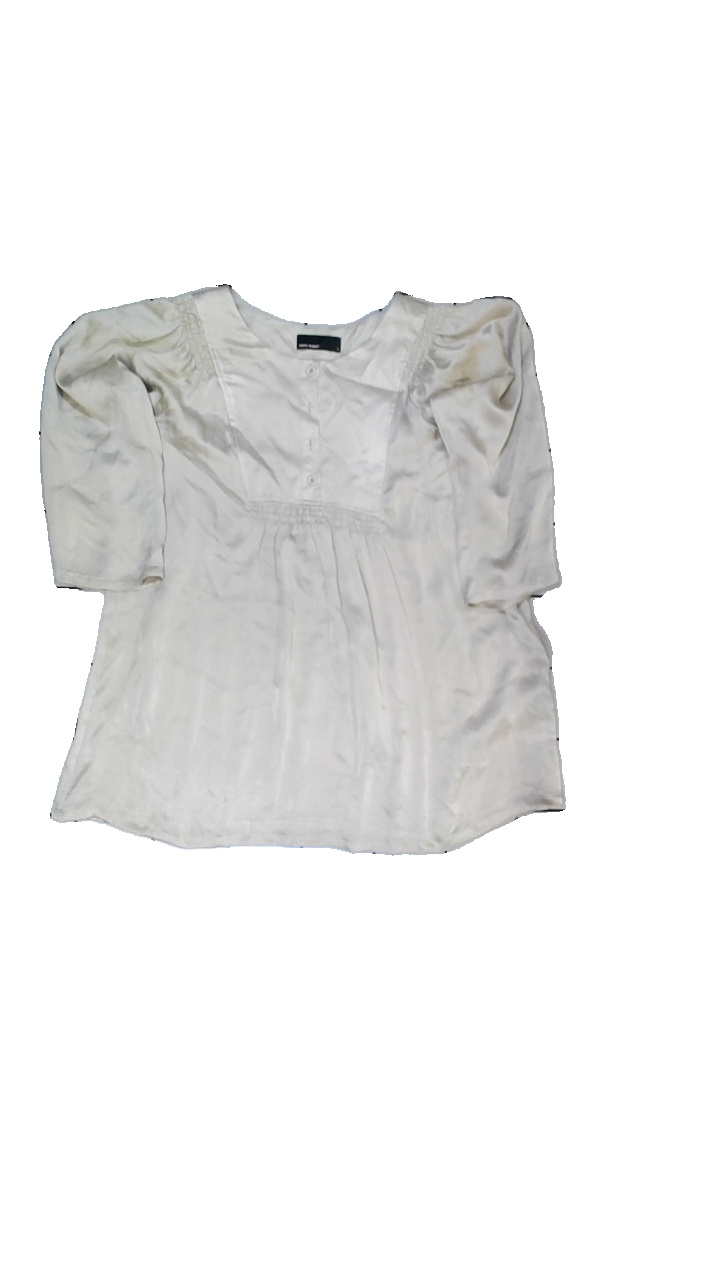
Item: Dress (Ladies)
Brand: Vero Moda
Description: Klänning med resår överdel och beiga knappar
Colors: Beige
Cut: C-collar
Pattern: Other
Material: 100% silke
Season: All
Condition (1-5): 4
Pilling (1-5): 5
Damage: smuts fläckar
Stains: Minor
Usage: Export
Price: <50